José del Pozo

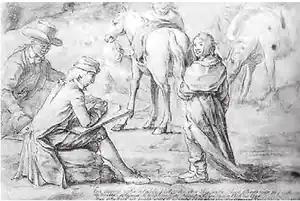
Self-portrait; sketching a native Patagonian

José del Pozo was a Spanish painter; known primarily for his participation in the Malaspina Expedition. He spent most of his career in Peru. Some sources give his year of death as 1830.